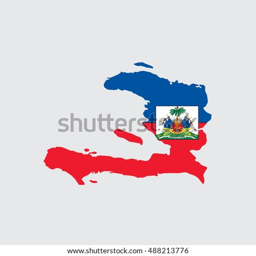
illustrated country shape with the flag